Fielding Ould

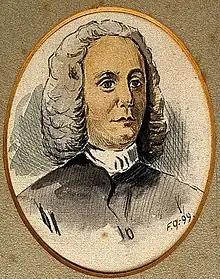
Portrait. Credit: Wellcome Library

Ould was the son of British Army Captain Abraham Ould (1689–1715) and a Miss Shawe of Galway, in which city he was born. He studied in Paris and settled in Golden Lane, Dublin as a medical practitioner in 1736. He published an enormously influential treatise on midwifery in 1742, although it was criticized for a number of factual errors.